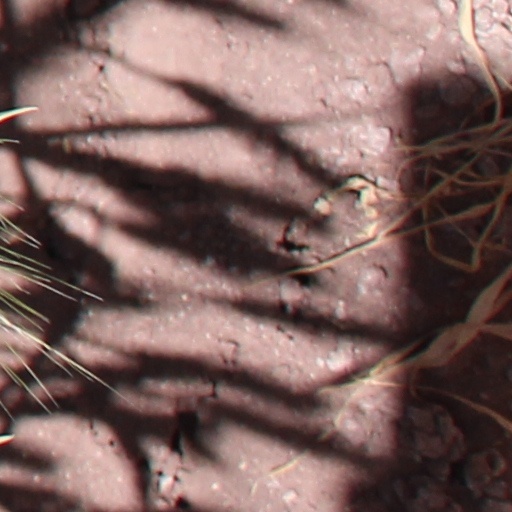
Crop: wheat